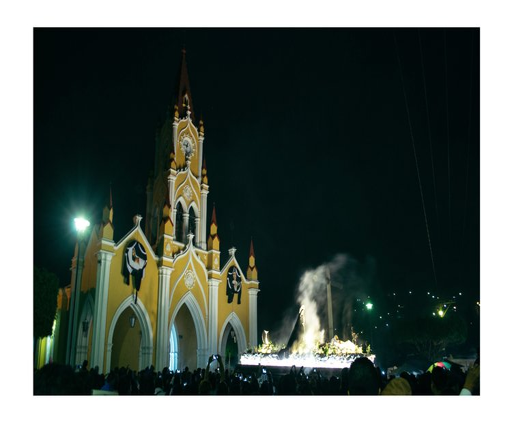
backing it back into the church , backwards